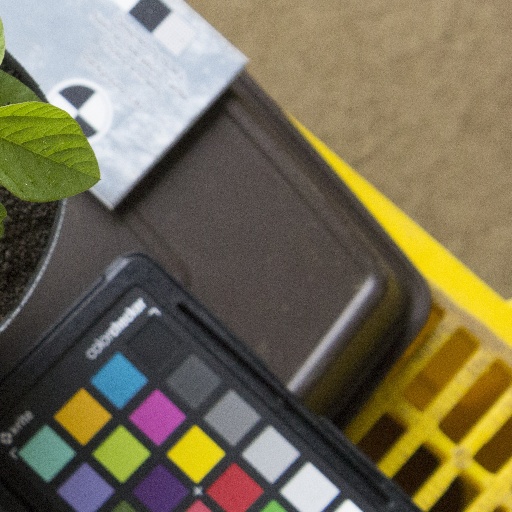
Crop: soybean